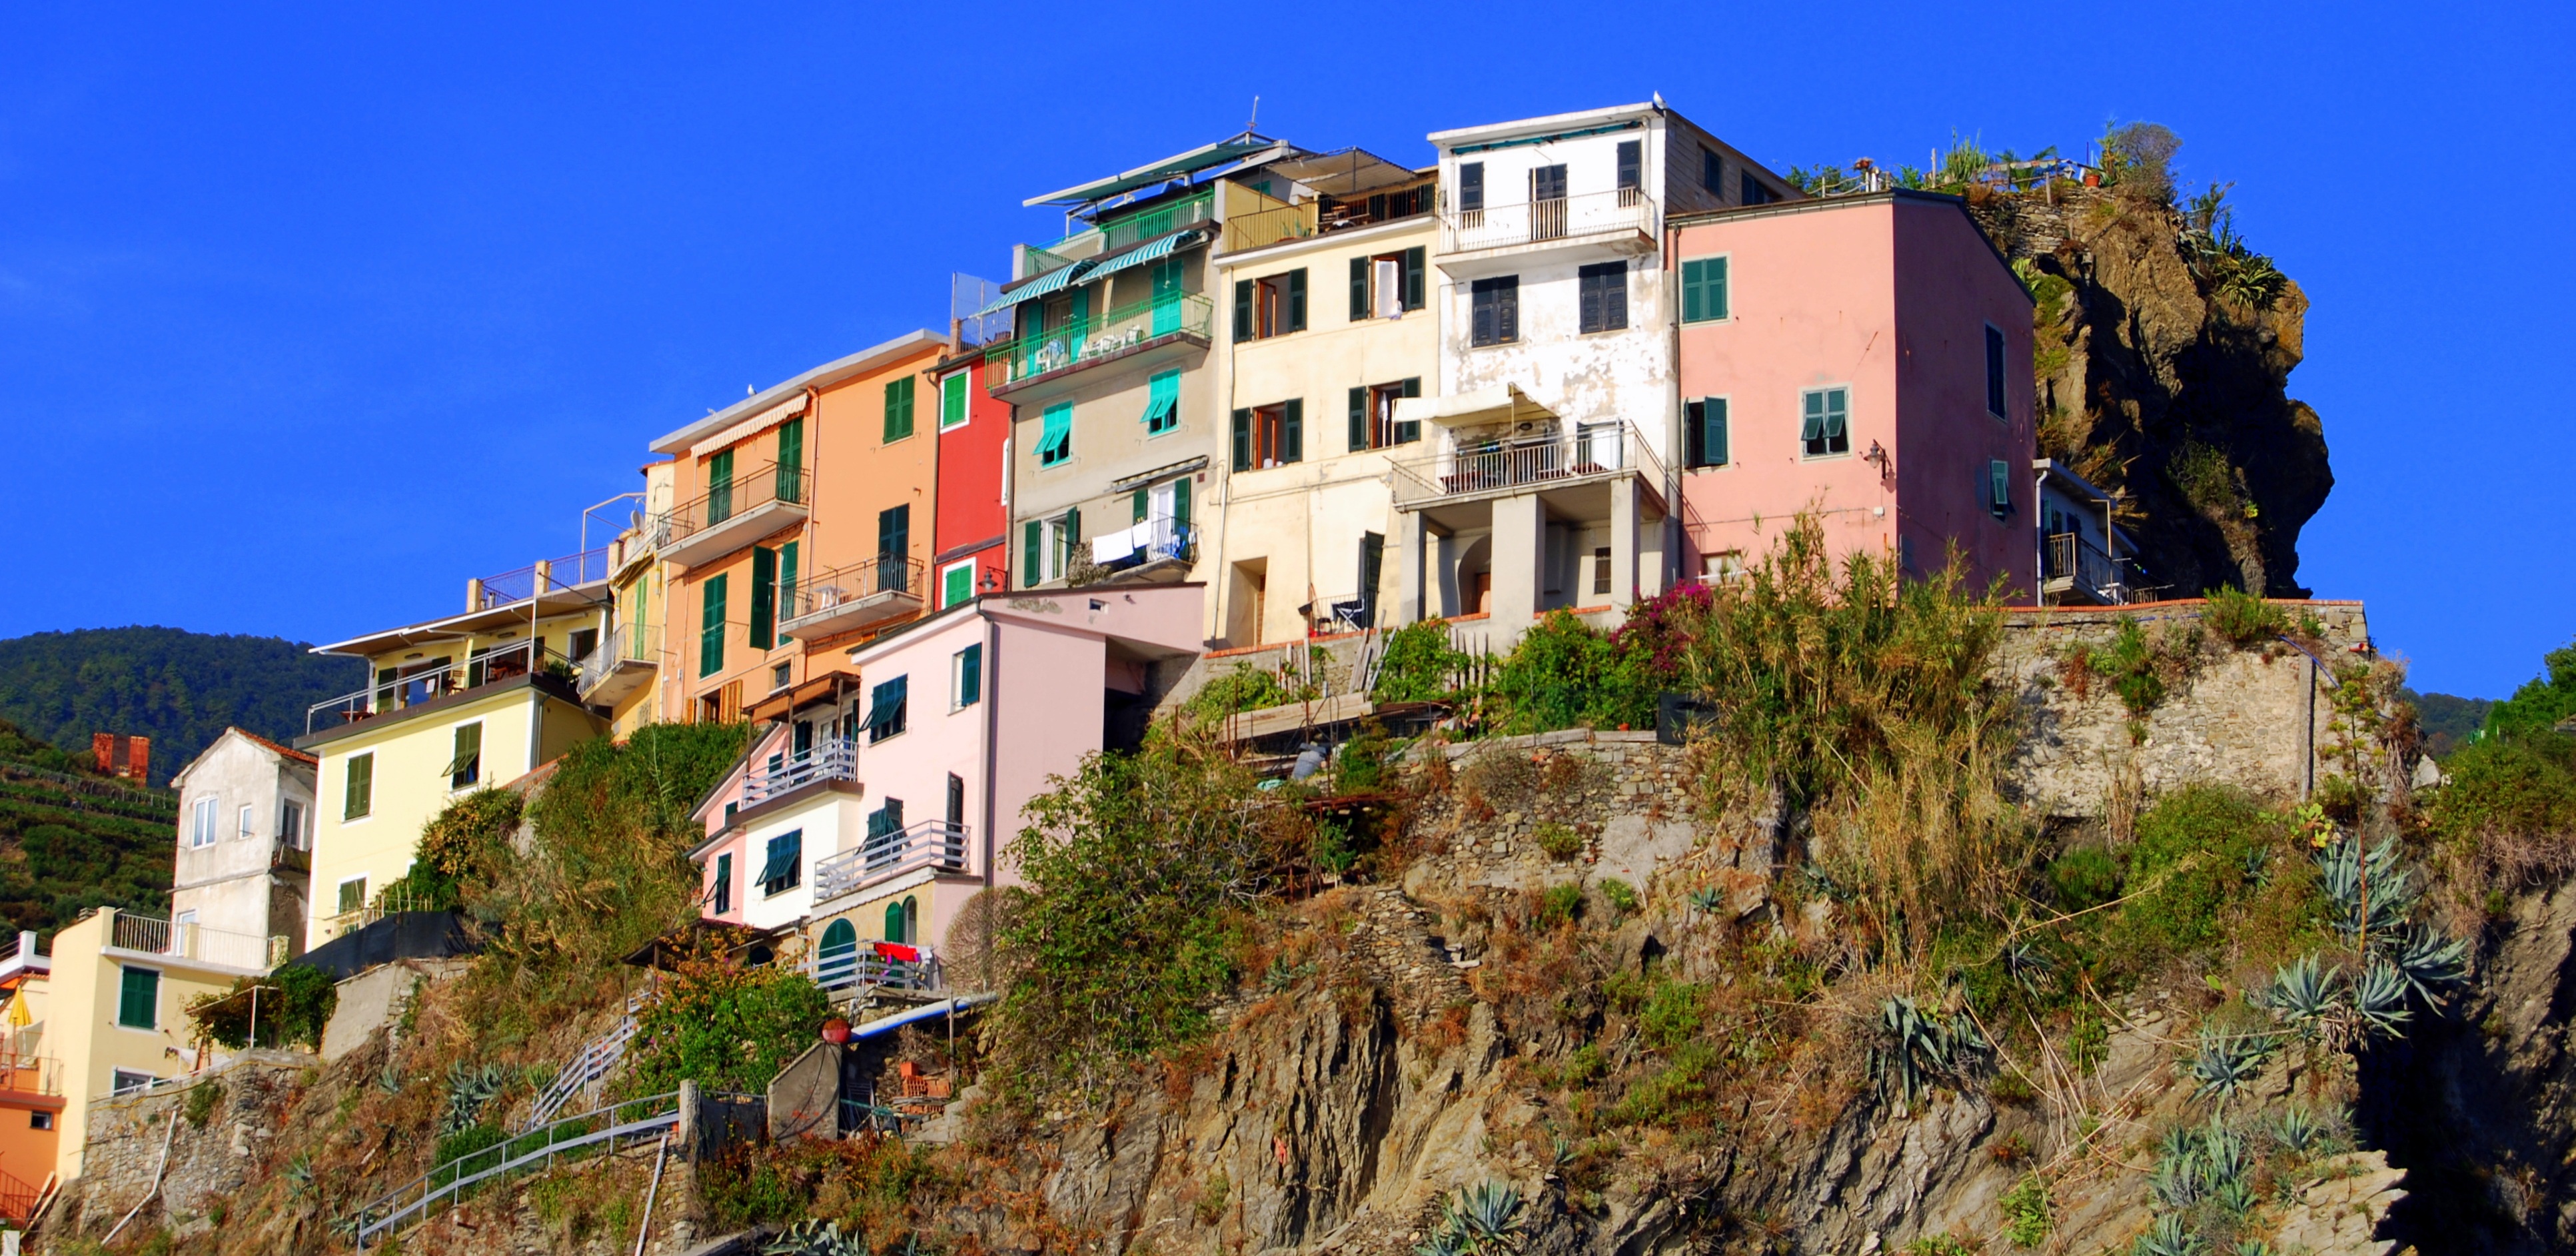
rock, mountain, town, village, landmark, italy, property, colorful, tourism, waterway, colors, manarola, houses, estate, neighbourhood, liguria, cinque terre, residential area